Golden Boy (Manitoba)

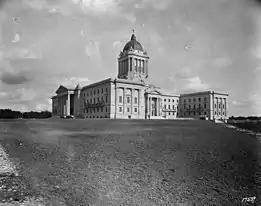
The Manitoba Legislative Building

The statue was placed in the hold of a freight ship for transport to Canada. The ship was then commandeered for war service and directed to transport allied troops and supplies. The statue remained in the ship for the remainder of the War, making two trips across the Mediterranean and five transatlantic crossings.